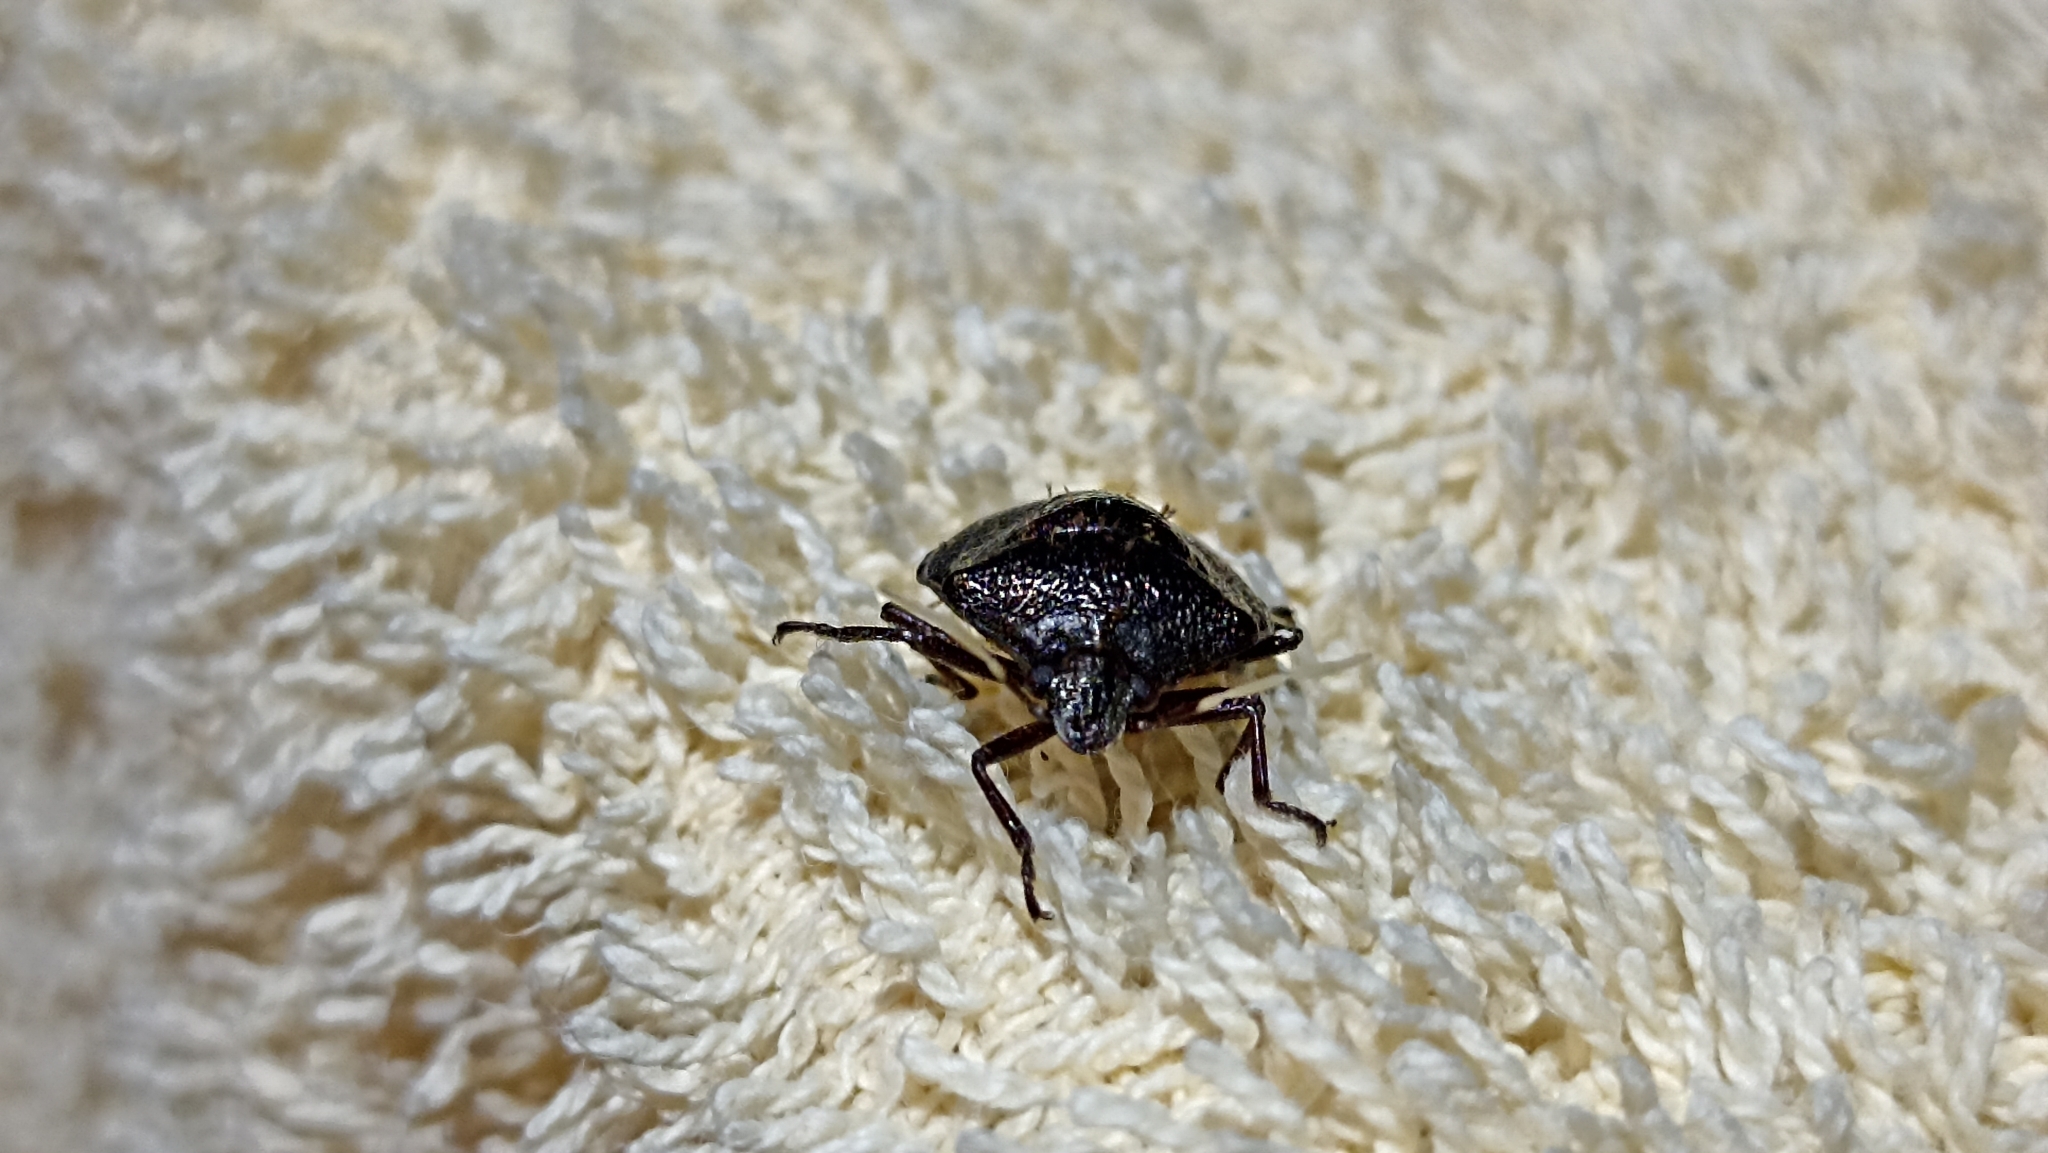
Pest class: stink_bug